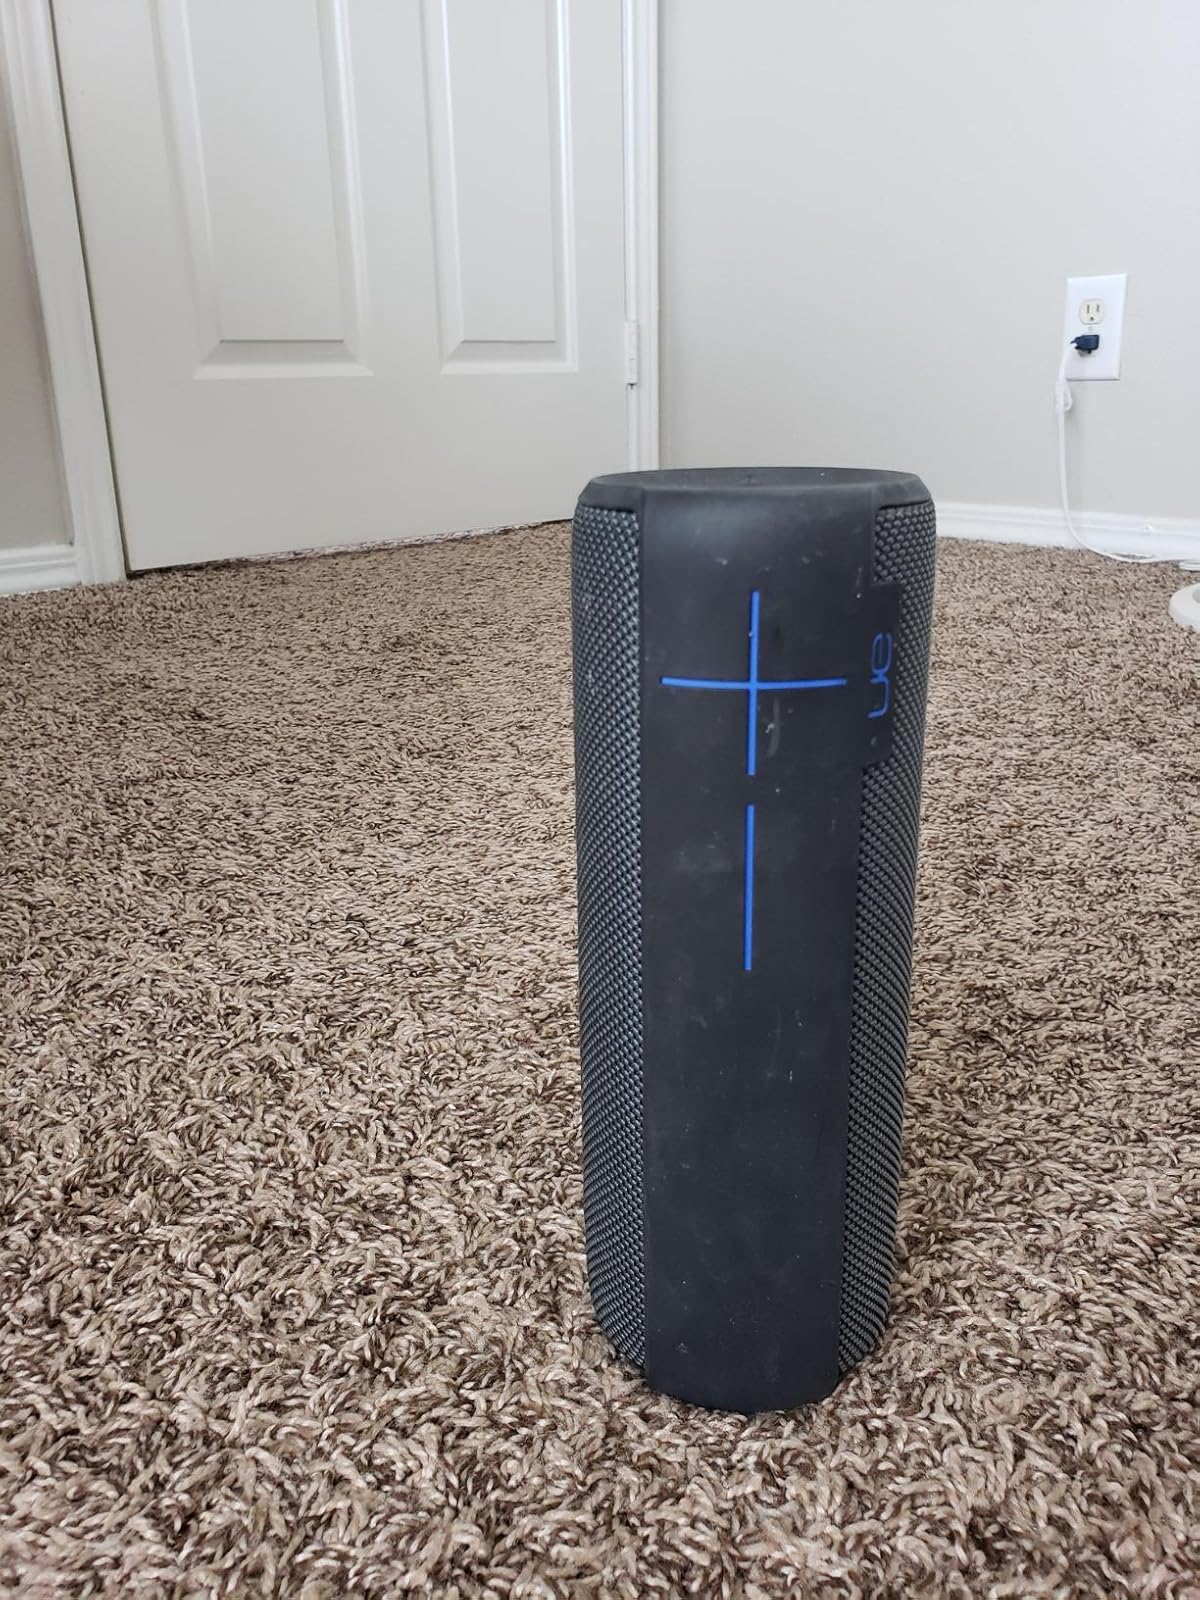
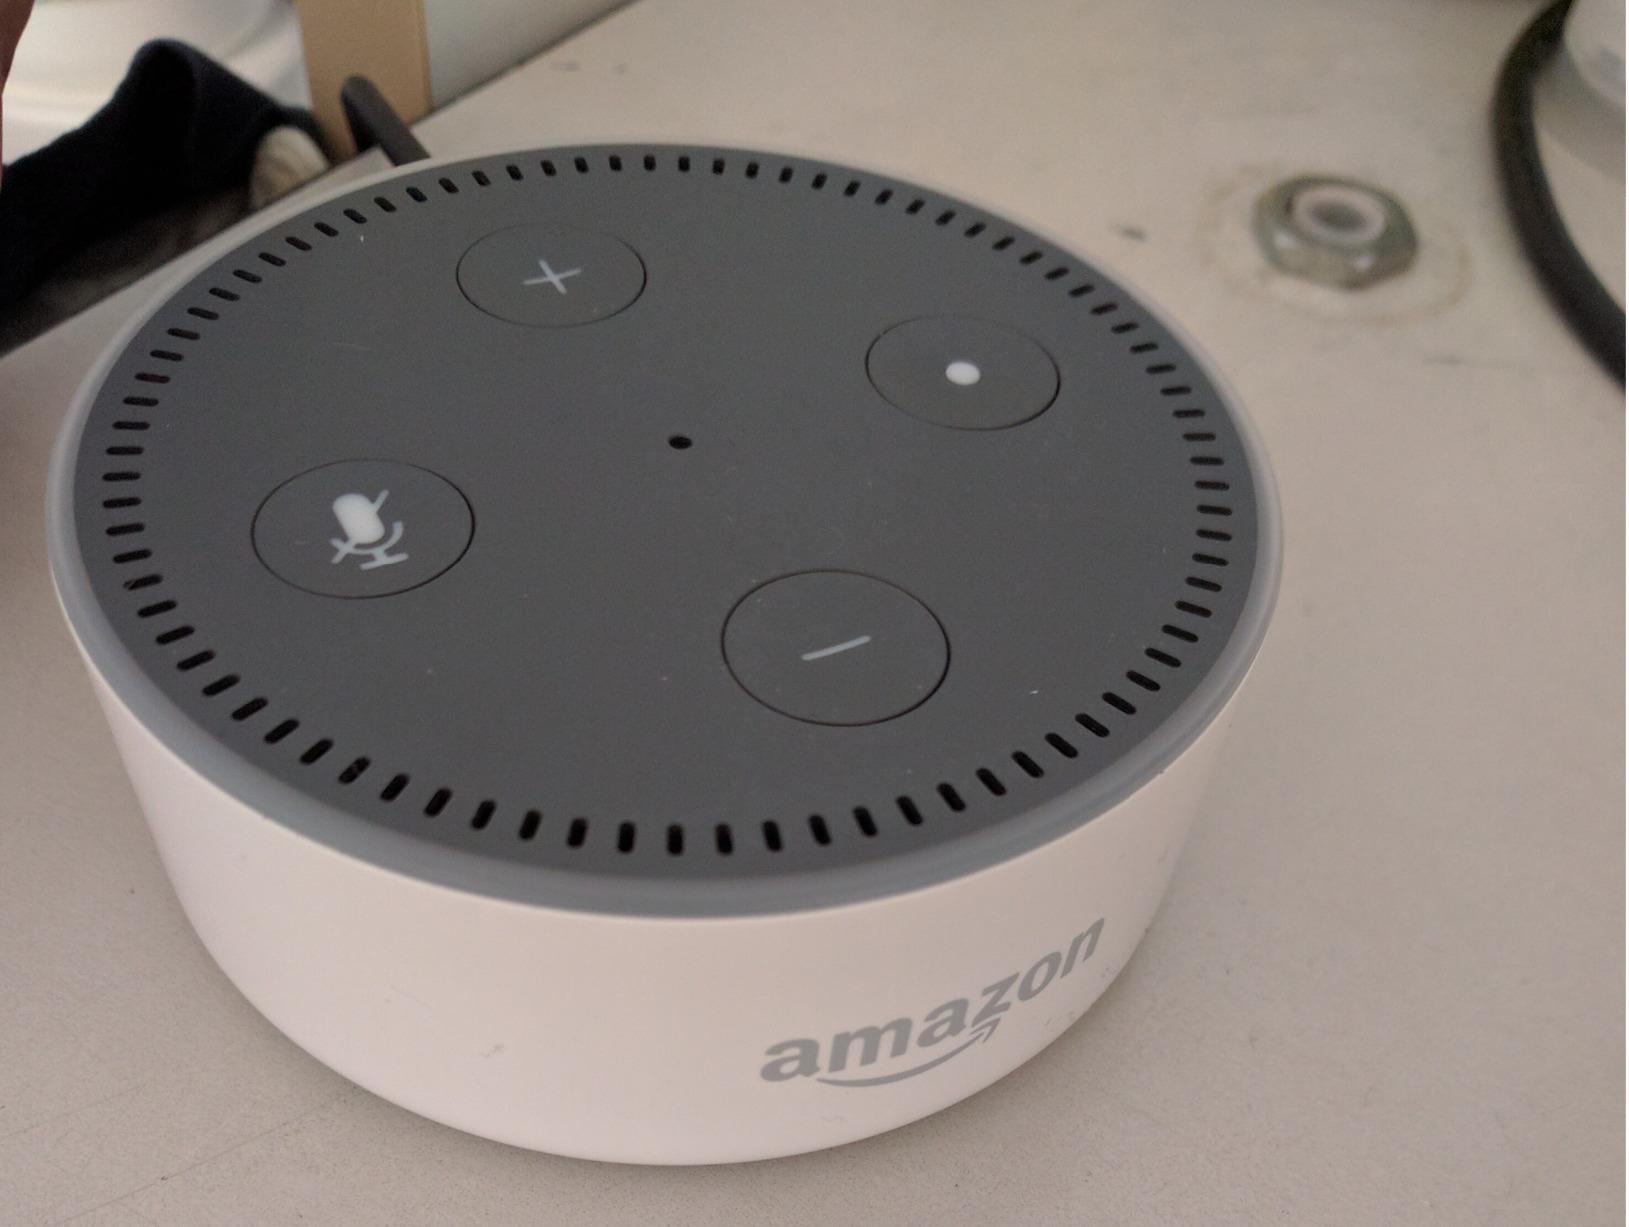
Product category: speaker
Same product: no